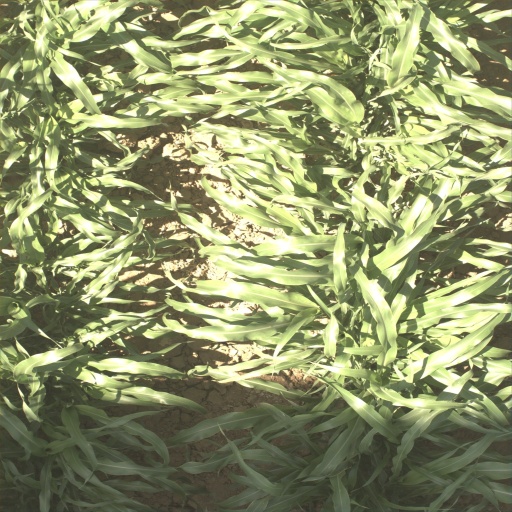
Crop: sorghum